Edmontosaurus

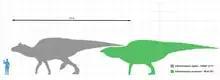
Scale diagram comparing large adult specimens of "E. regalis" (gray) and "E. annectens" (green) to a human

"Edmontosaurus" was among the largest hadrosaurids ever to exist. Like other hadrosaurids, it was a bulky animal with a long, laterally flattened tail and an expanded, duck-like beak. The arms were not as heavily built as the legs, but were long enough to be used for standing or for quadrupedal movement. Depending on the species, previous estimates suggested that a fully grown adult could have been long and some of the larger specimens reached the range of with a body mass on the order of .